Ray Crawford (footballer)

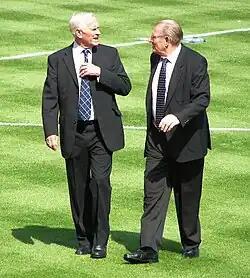
Crawford (left) and former team-mate Ted Phillips at Portman Road

Raymond Crawford (born 13 July 1936) is an English former professional footballer who played as a striker in a career that saw him score over 300 goals at club level. For the England national team, he made two appearances scoring once.